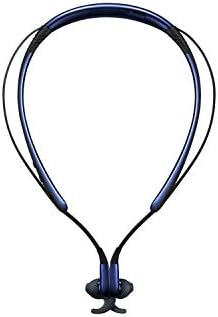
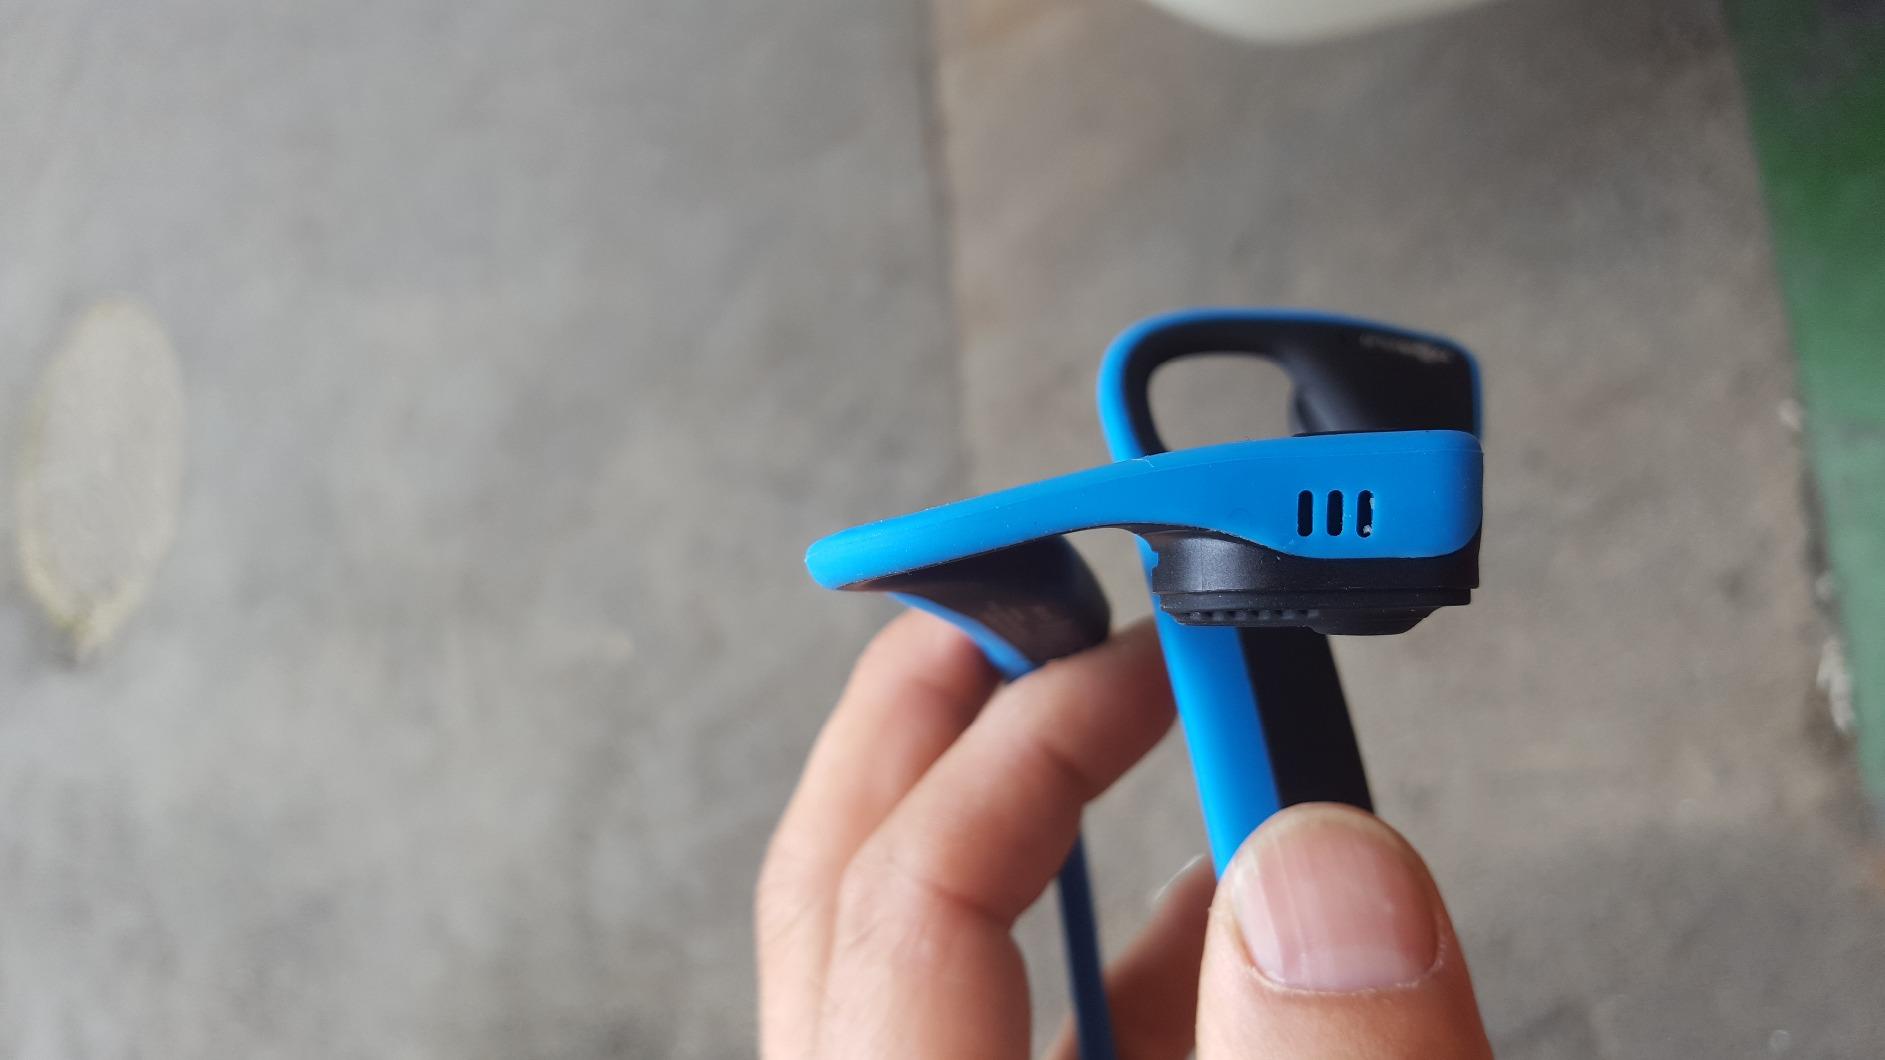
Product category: headphones
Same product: no